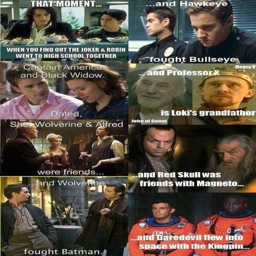
these are amusing : i like the film character one ! they forgot that fictional character and comic book character dated though